Bridges of York

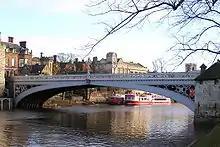
Lendal Bridge from the South Bank, looking downstream

Lendal Bridge stands on the site of a former rope-ferry where the city walls break for the River Ouse. This was the ferry used by Florence Nightingale when she visited York "en route" to Castle Howard in 1852.